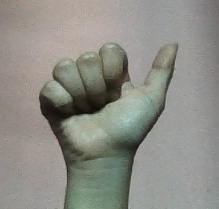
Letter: dhad